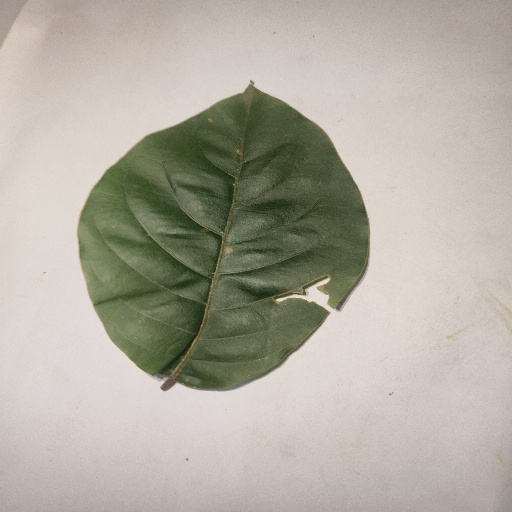
Species: HariTaki
Leaf condition: Bacterial Spot